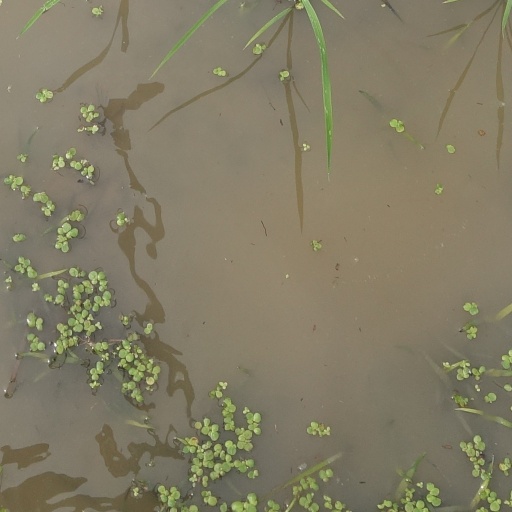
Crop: rice